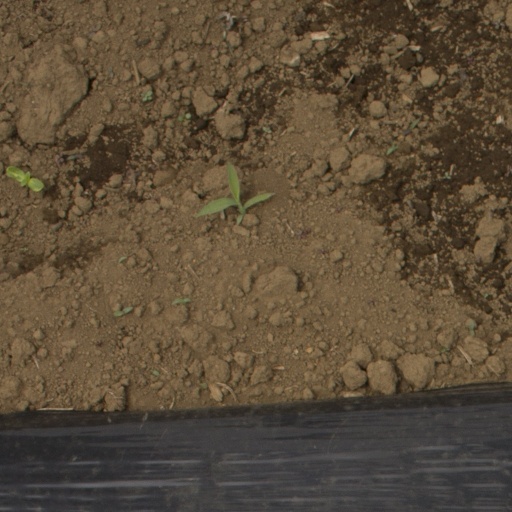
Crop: Jerusalem artichoke